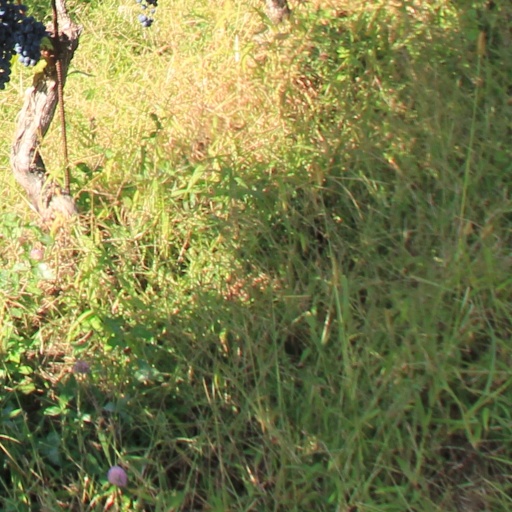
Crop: grape